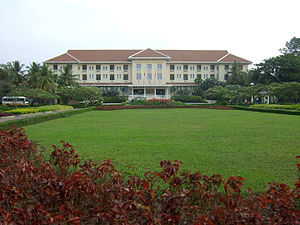
Grand Hotel d'Angkor
Grand Hotel d'Angkor
Grand Hotel d'Angkor er et historisk luksushotel i Siem Reap i Cambodja. Det blev åbnet i 1929, og ligger i nærheden af ruinerne til Angkor. Det ligger på adressen 1 Vithei Charles de Gaulle.